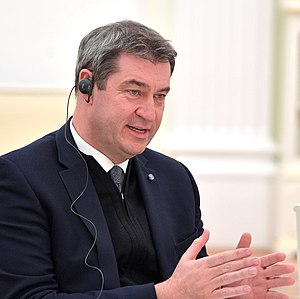
Markus Söder
Markus Söder er en tysk politiker og Ministerpræsident i Bayern.